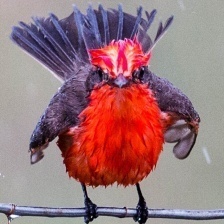
Species: VERMILION FLYCATHER
Scientific name: PYROCEPHALUS OBSCURUS